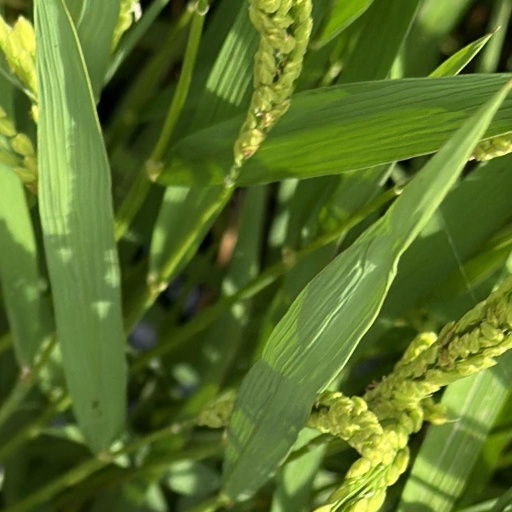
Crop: rice